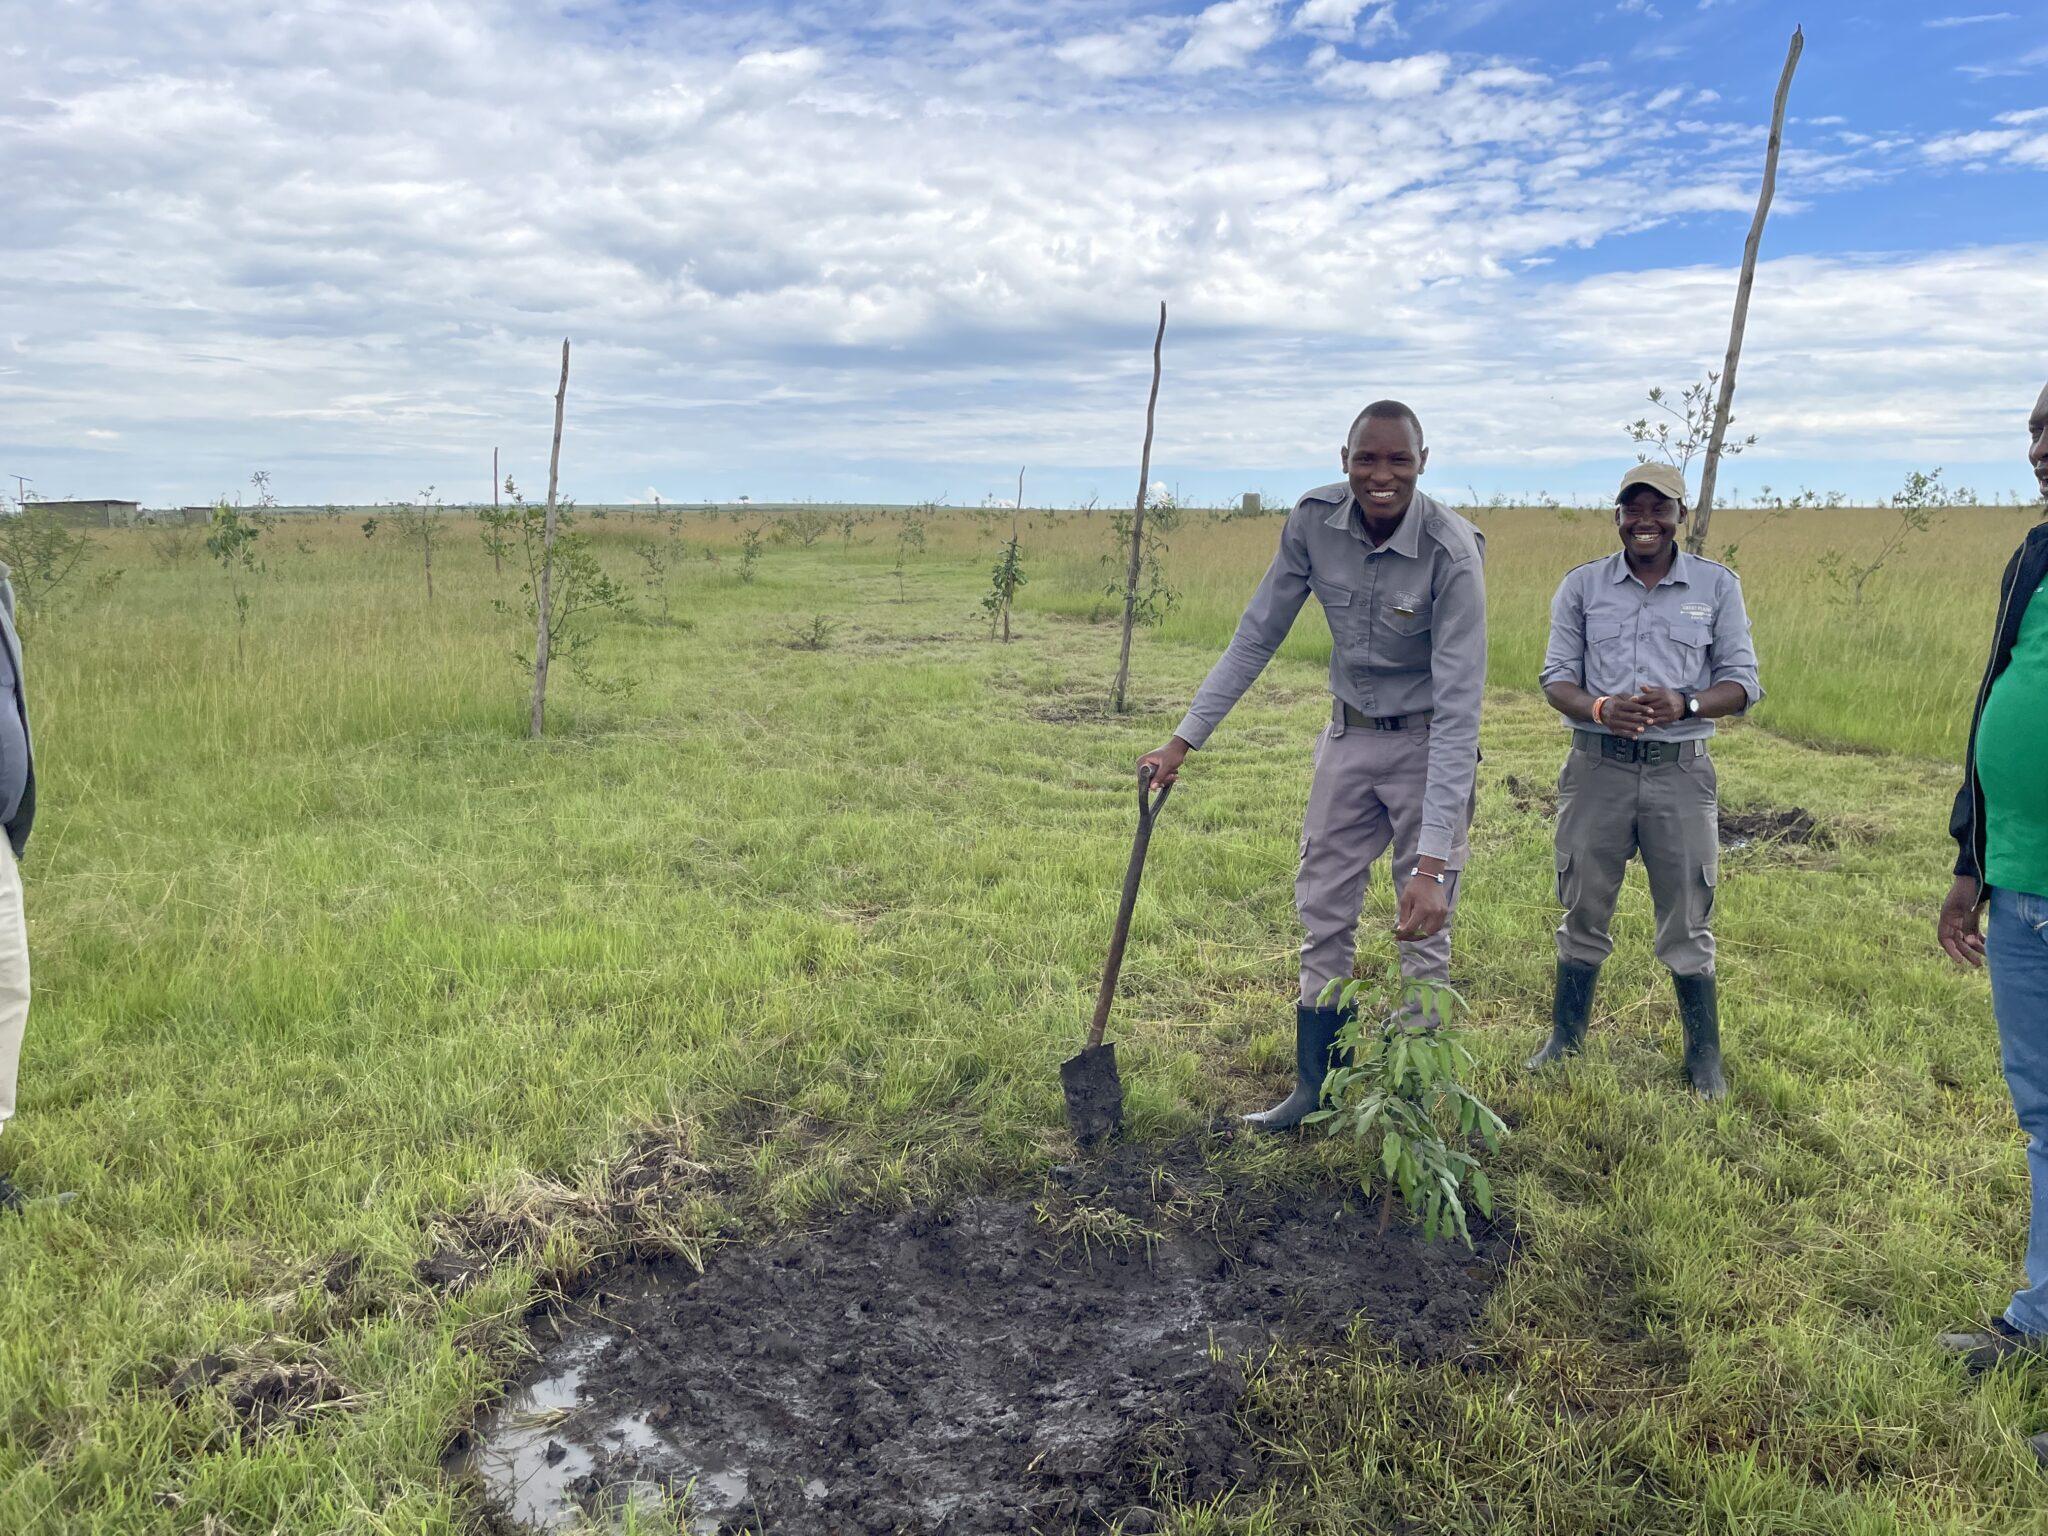
Watu mbalimbali waliovalia mavazi ya kijivu na wengine waliyosimama pembezoni wakishiriki katika zoezi la upandaji miti kuashiria umuhimu wa mimea hiyo. Nyasi fupi zilizostawi pembezoni miti mirefu inayotumika kusaidia ukuaji wa mimea hiyo.